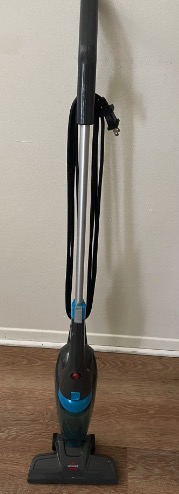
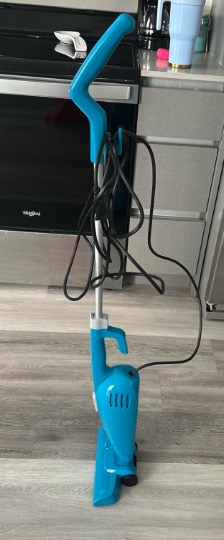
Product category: items_vacuum
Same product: no